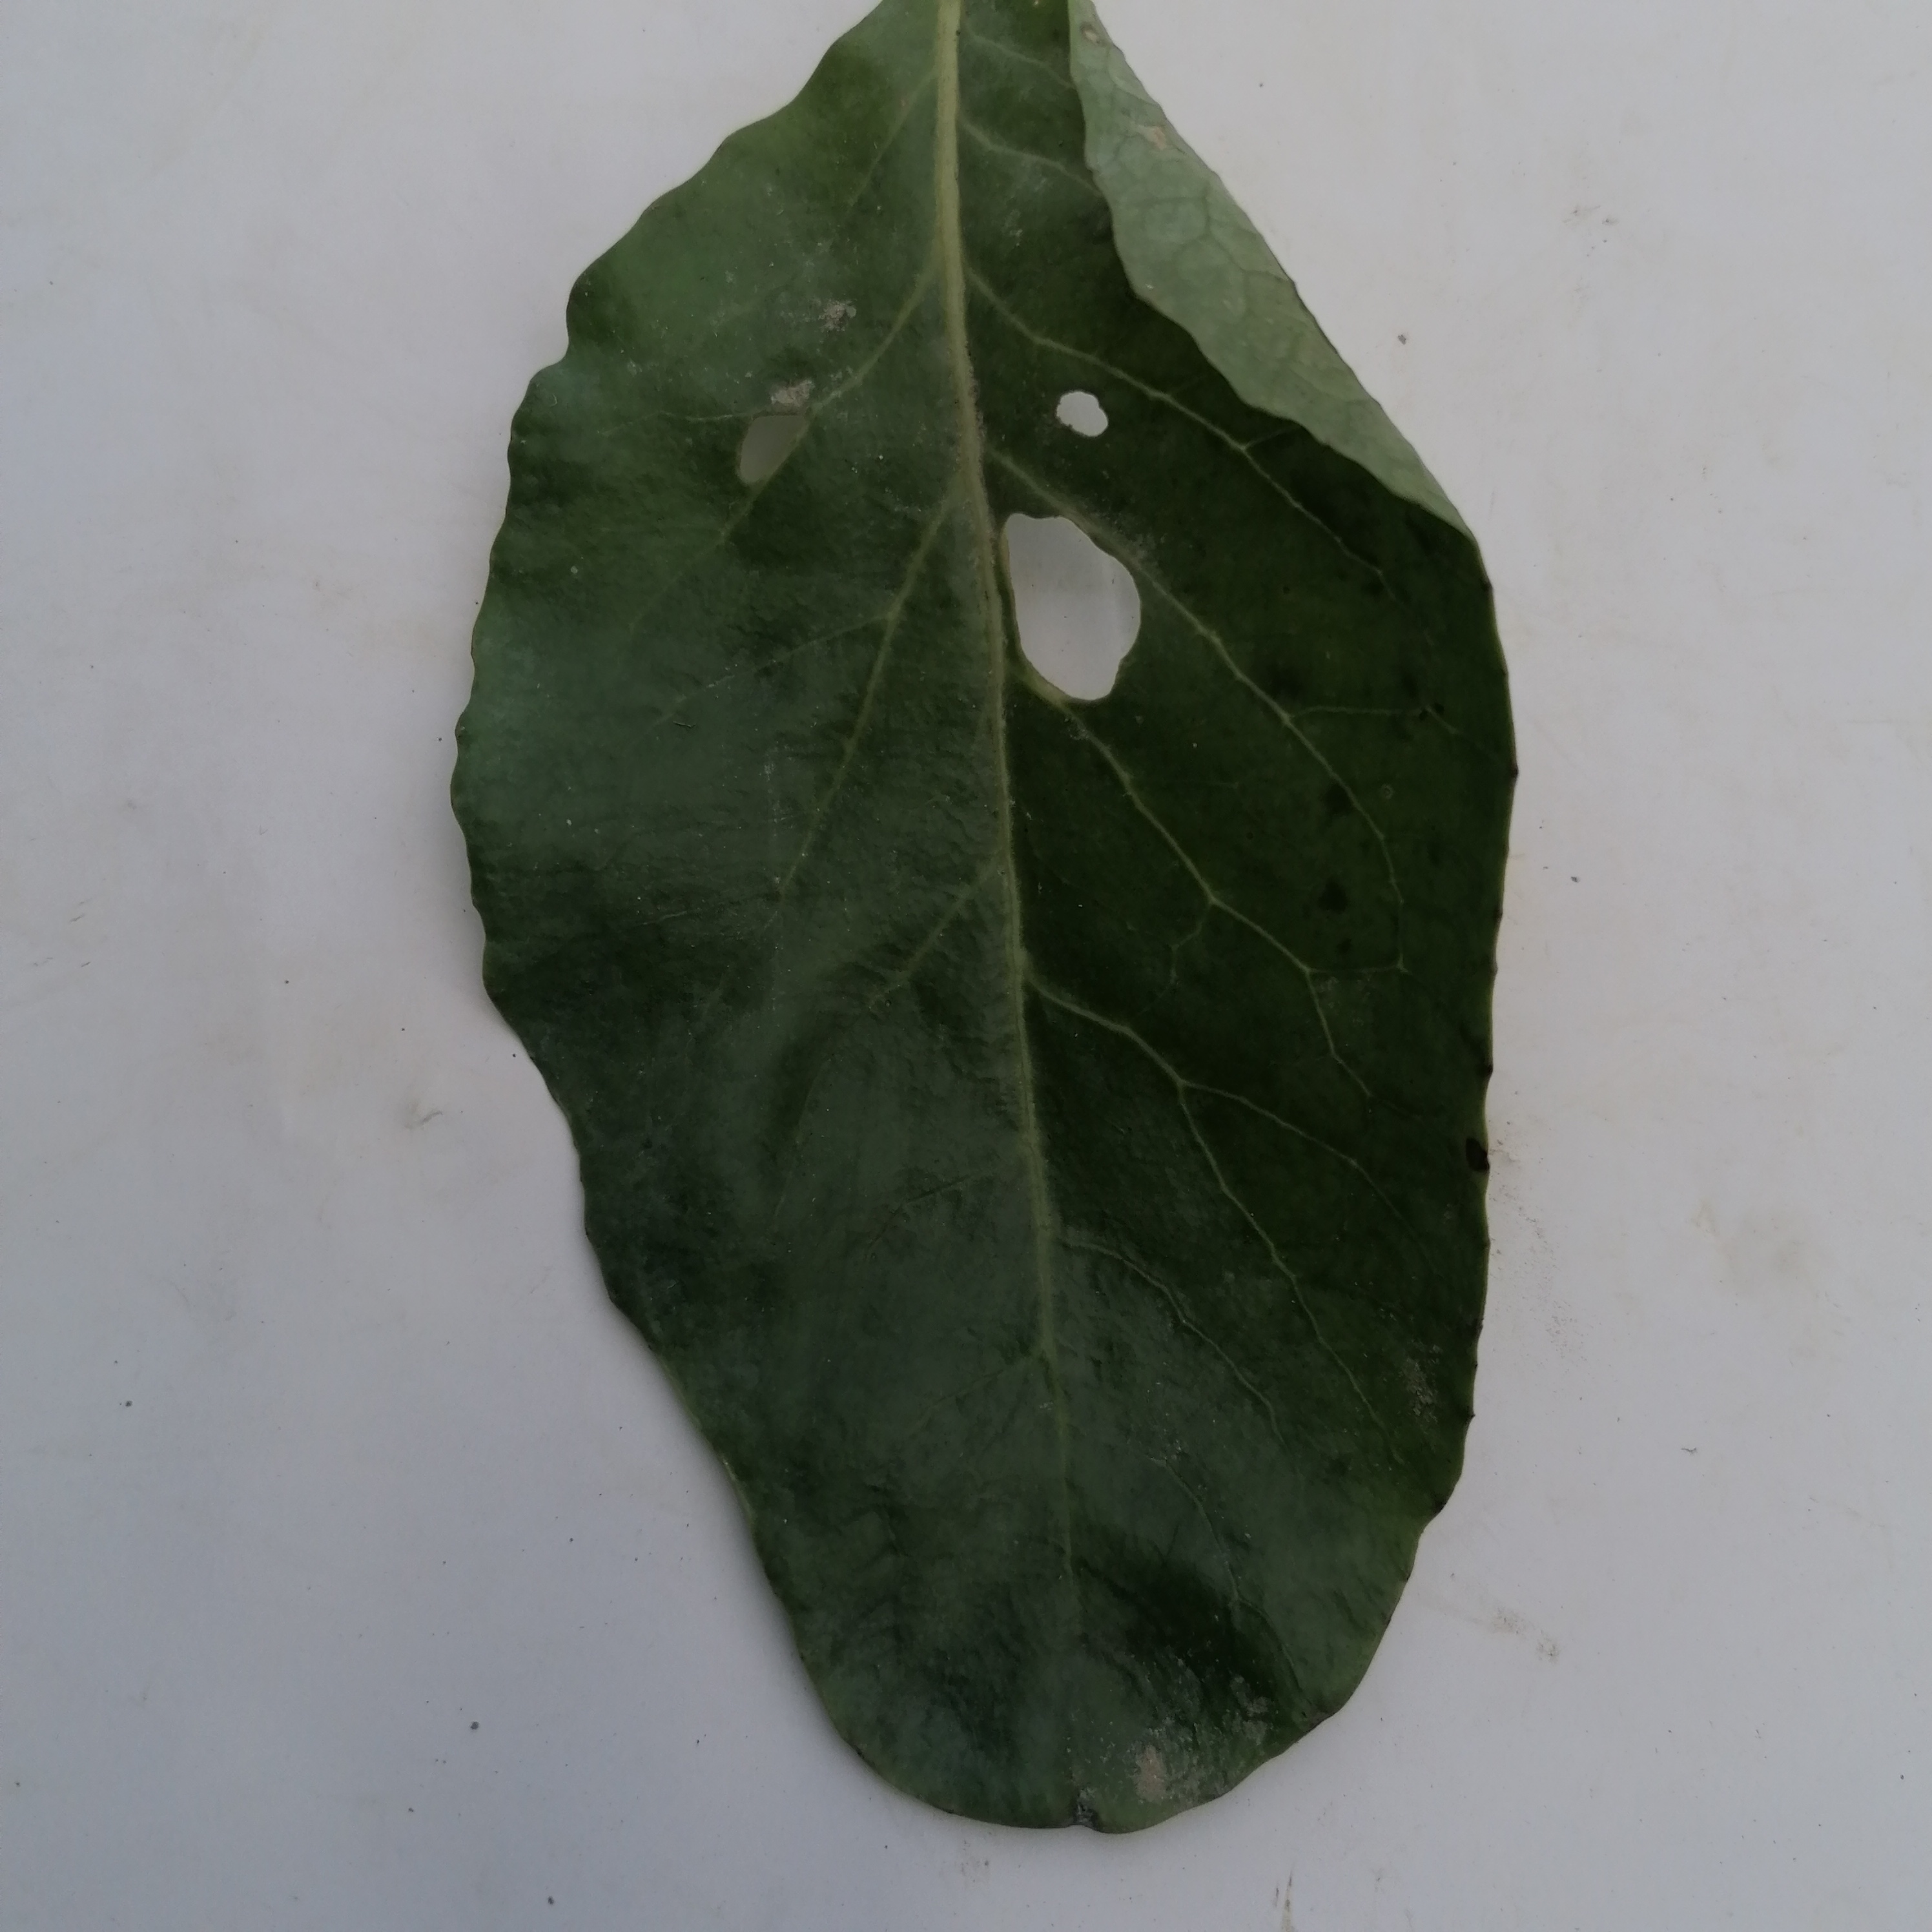
Label: Insect Hole